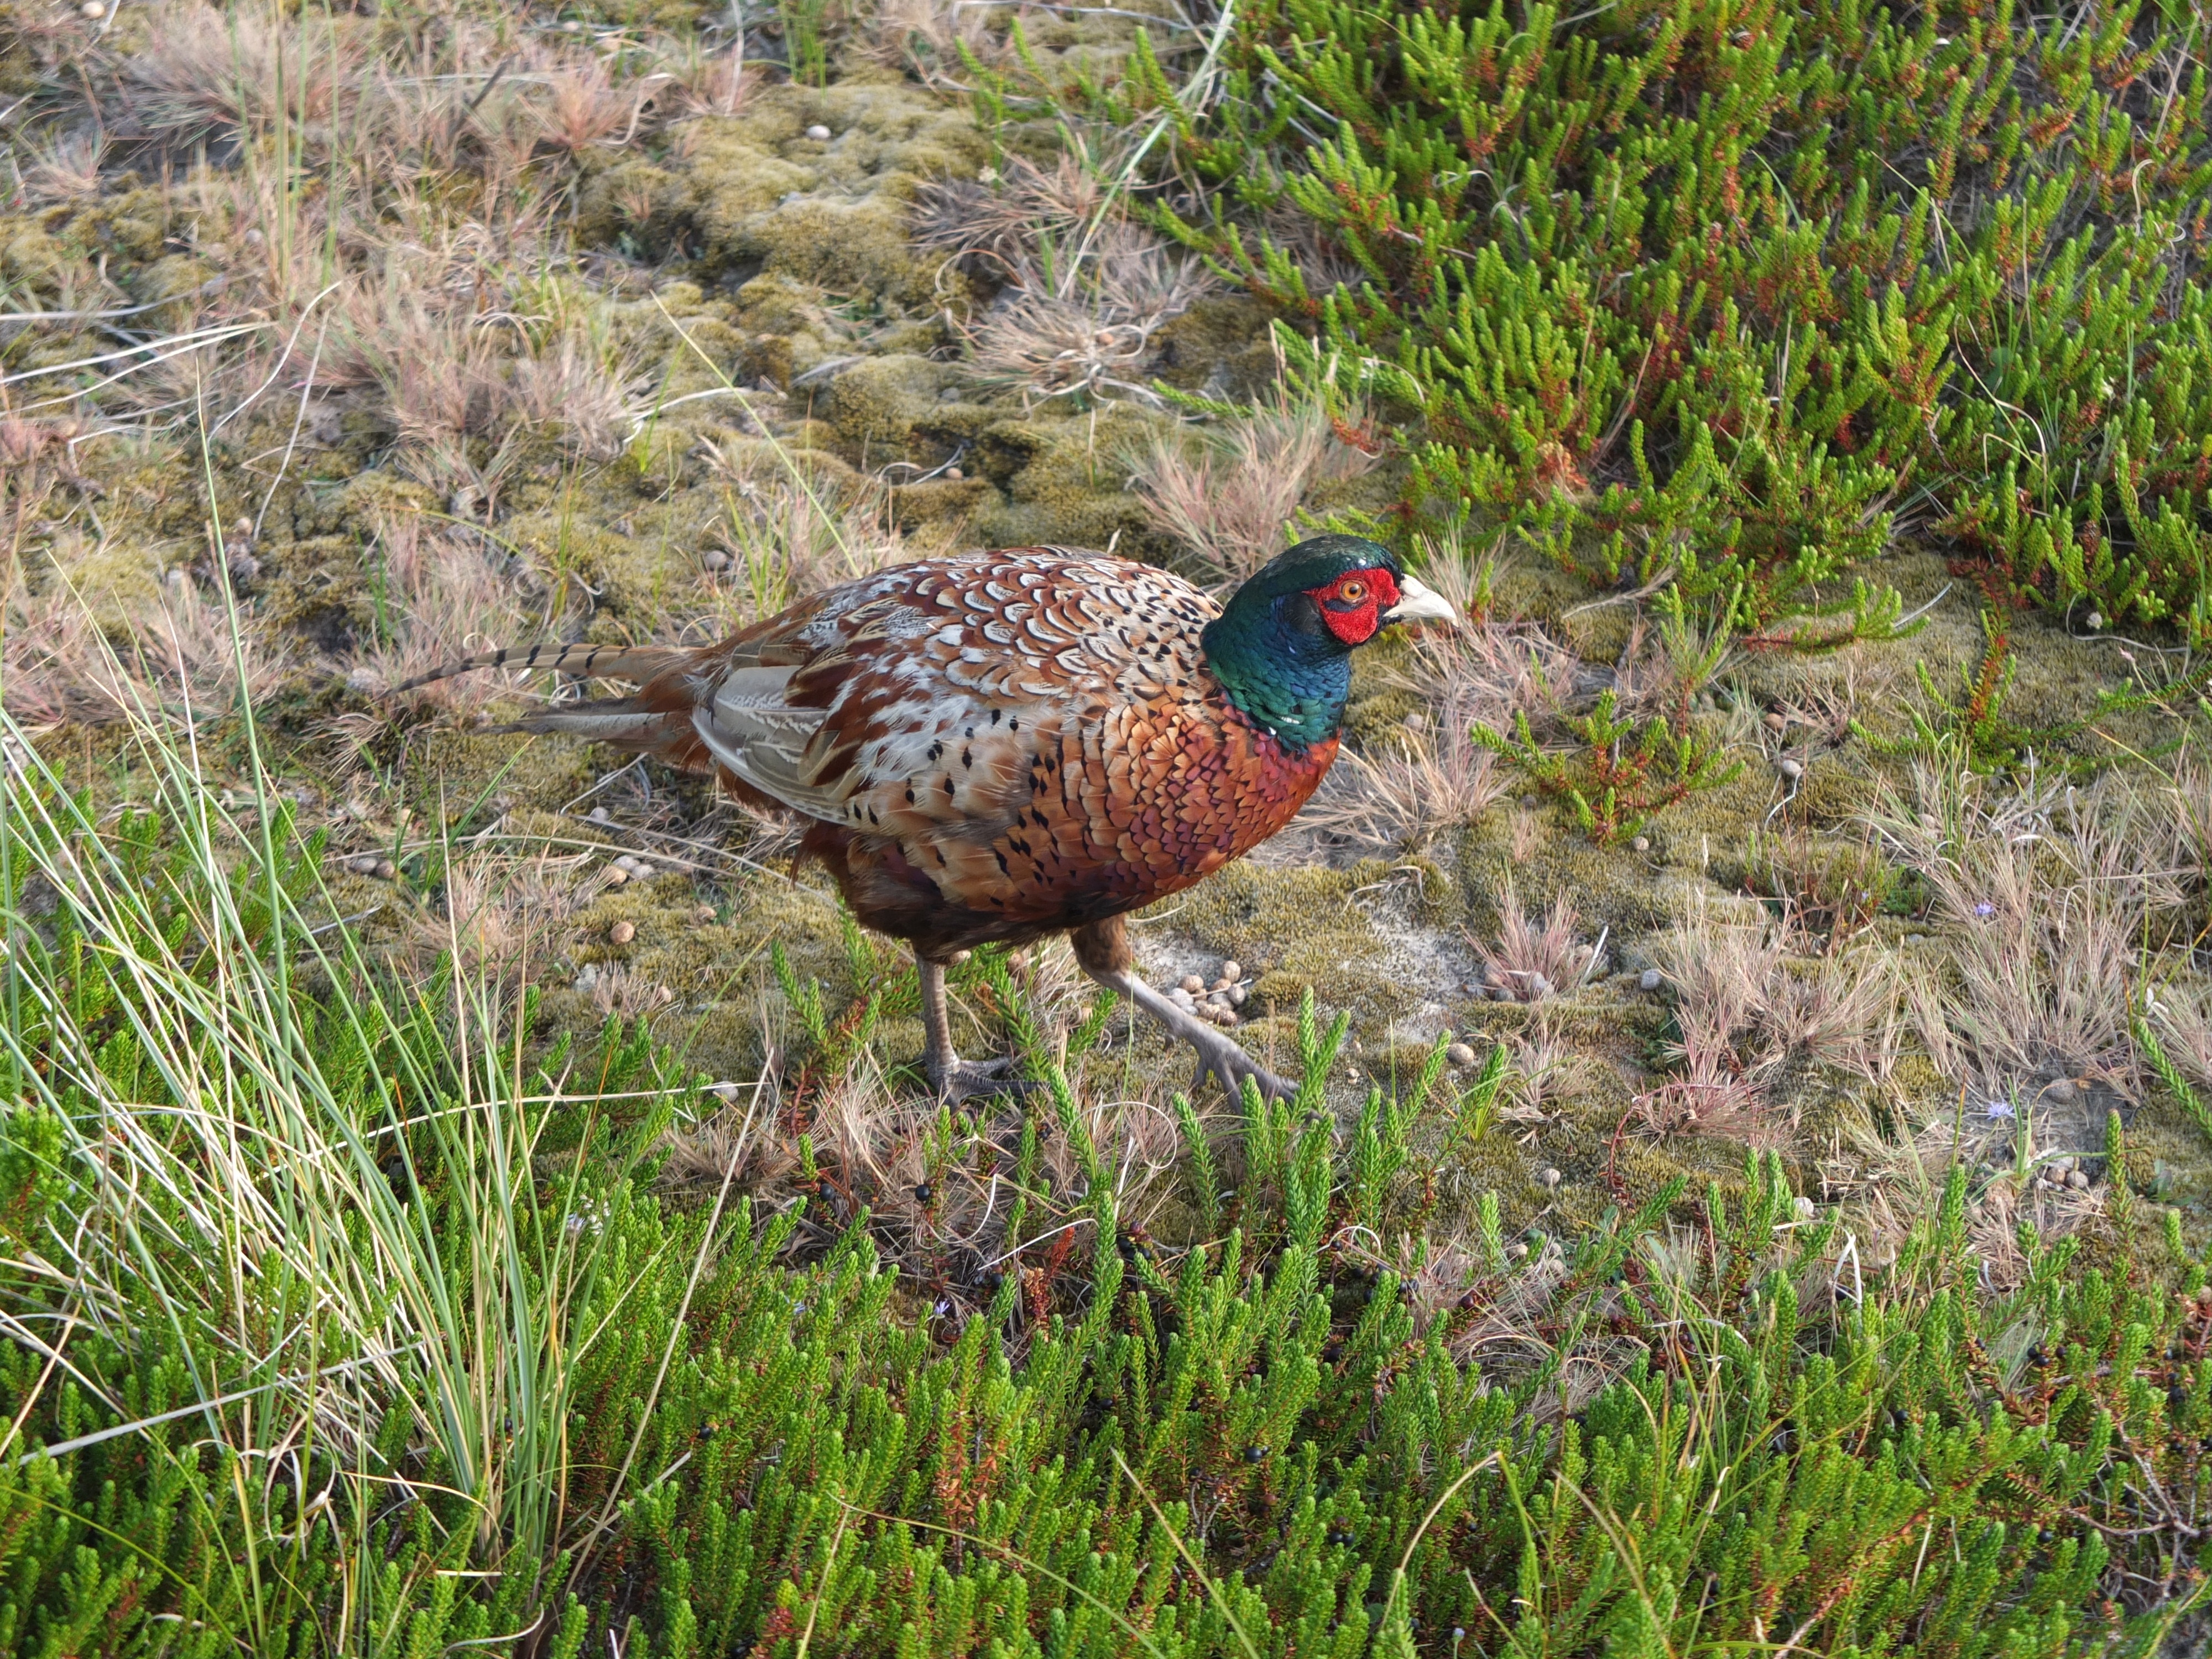
bird, prairie, animal, wildlife, wild, colorful, fowl, fauna, plumage, dunes, pheasant, galliformes, vertebrate, hahn, heather, males, phasianidae, amrum, wild turkey